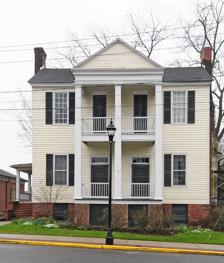
Building: Witherspoon-Hunter House
Country: United States of America
Year built: 1825
Historic house in South Carolina, United States United States historic place Witherspoon-Hunter House U.S. National Register of Historic Places Witherspoon-Hunter House, March 2012 Show map of South Carolina Show map of the United States Location 15 W. Liberty St., York, South Carolina Coordinates 34°59′50″N 81°14′37″W / 34.99722°N 81.24361°W / 34.99722; -81.24361 Area less than one acre Built c. 1825 ( 1825 ) Built by Hoover, Thomas B. NRHP reference No. 78002536 Added to NRHP February 7, 1978 Witherspoon-Hunter House is a historic home located at York , York County, South Carolina . It was built about 1825, and consists of a two-story, front section covered by a gable roof, with a one-story L-shaped rear annex.  The house is of frame construction and rests upon a raised brick basement. It features a double-tiered front portico . Also on the property is a small brick building. It was added to the National Register of Historic Places in 1978. References